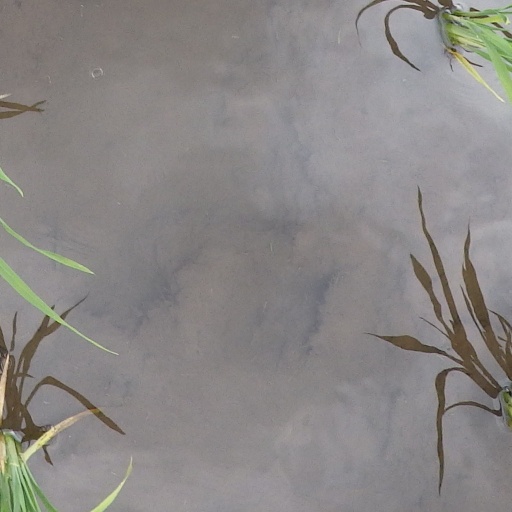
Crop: rice